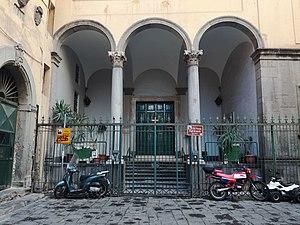
L'église de la Santissima Trinità degli Spagnoli est une église catholique de Naples située sur la place homonyme dans les Quartiers Espagnols. Elle est dédiée à la Très Sainte Trinité.